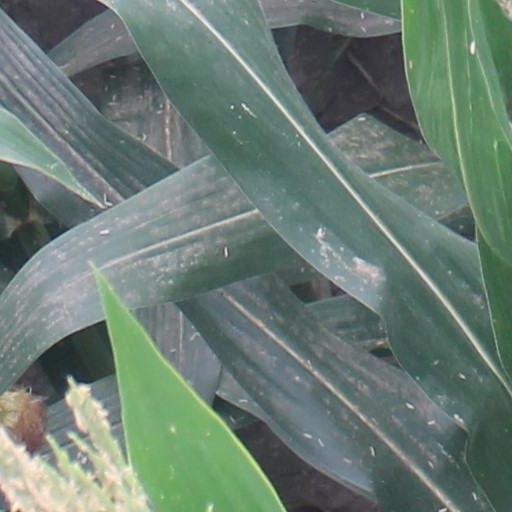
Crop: maize; corn